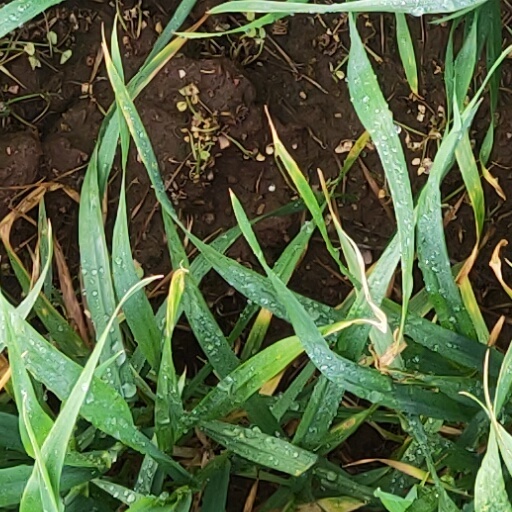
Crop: wheat